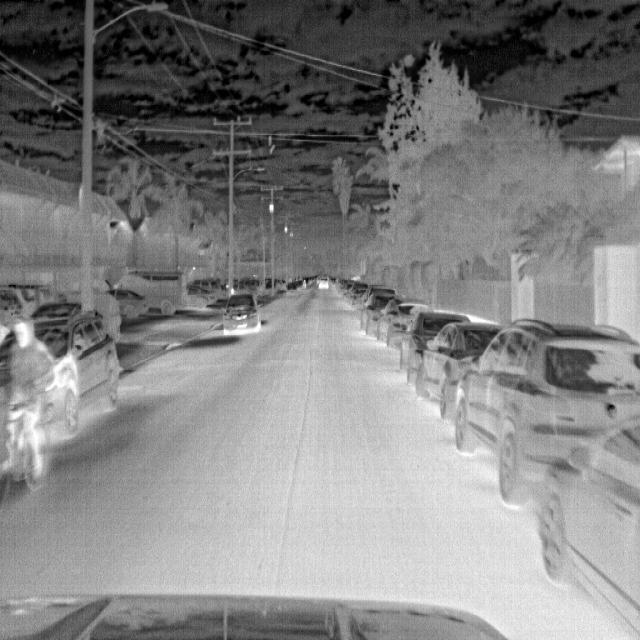
Detected objects:
label: person